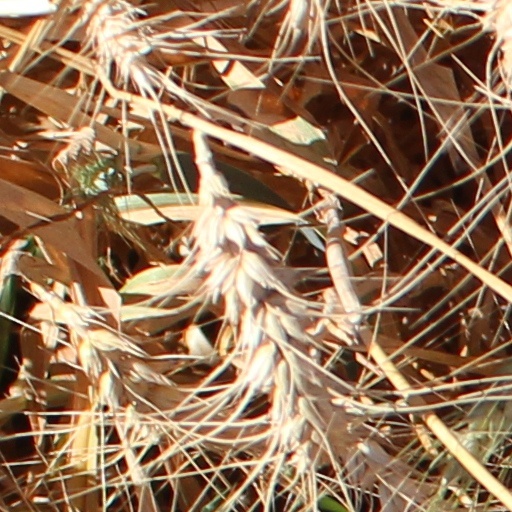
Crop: wheat